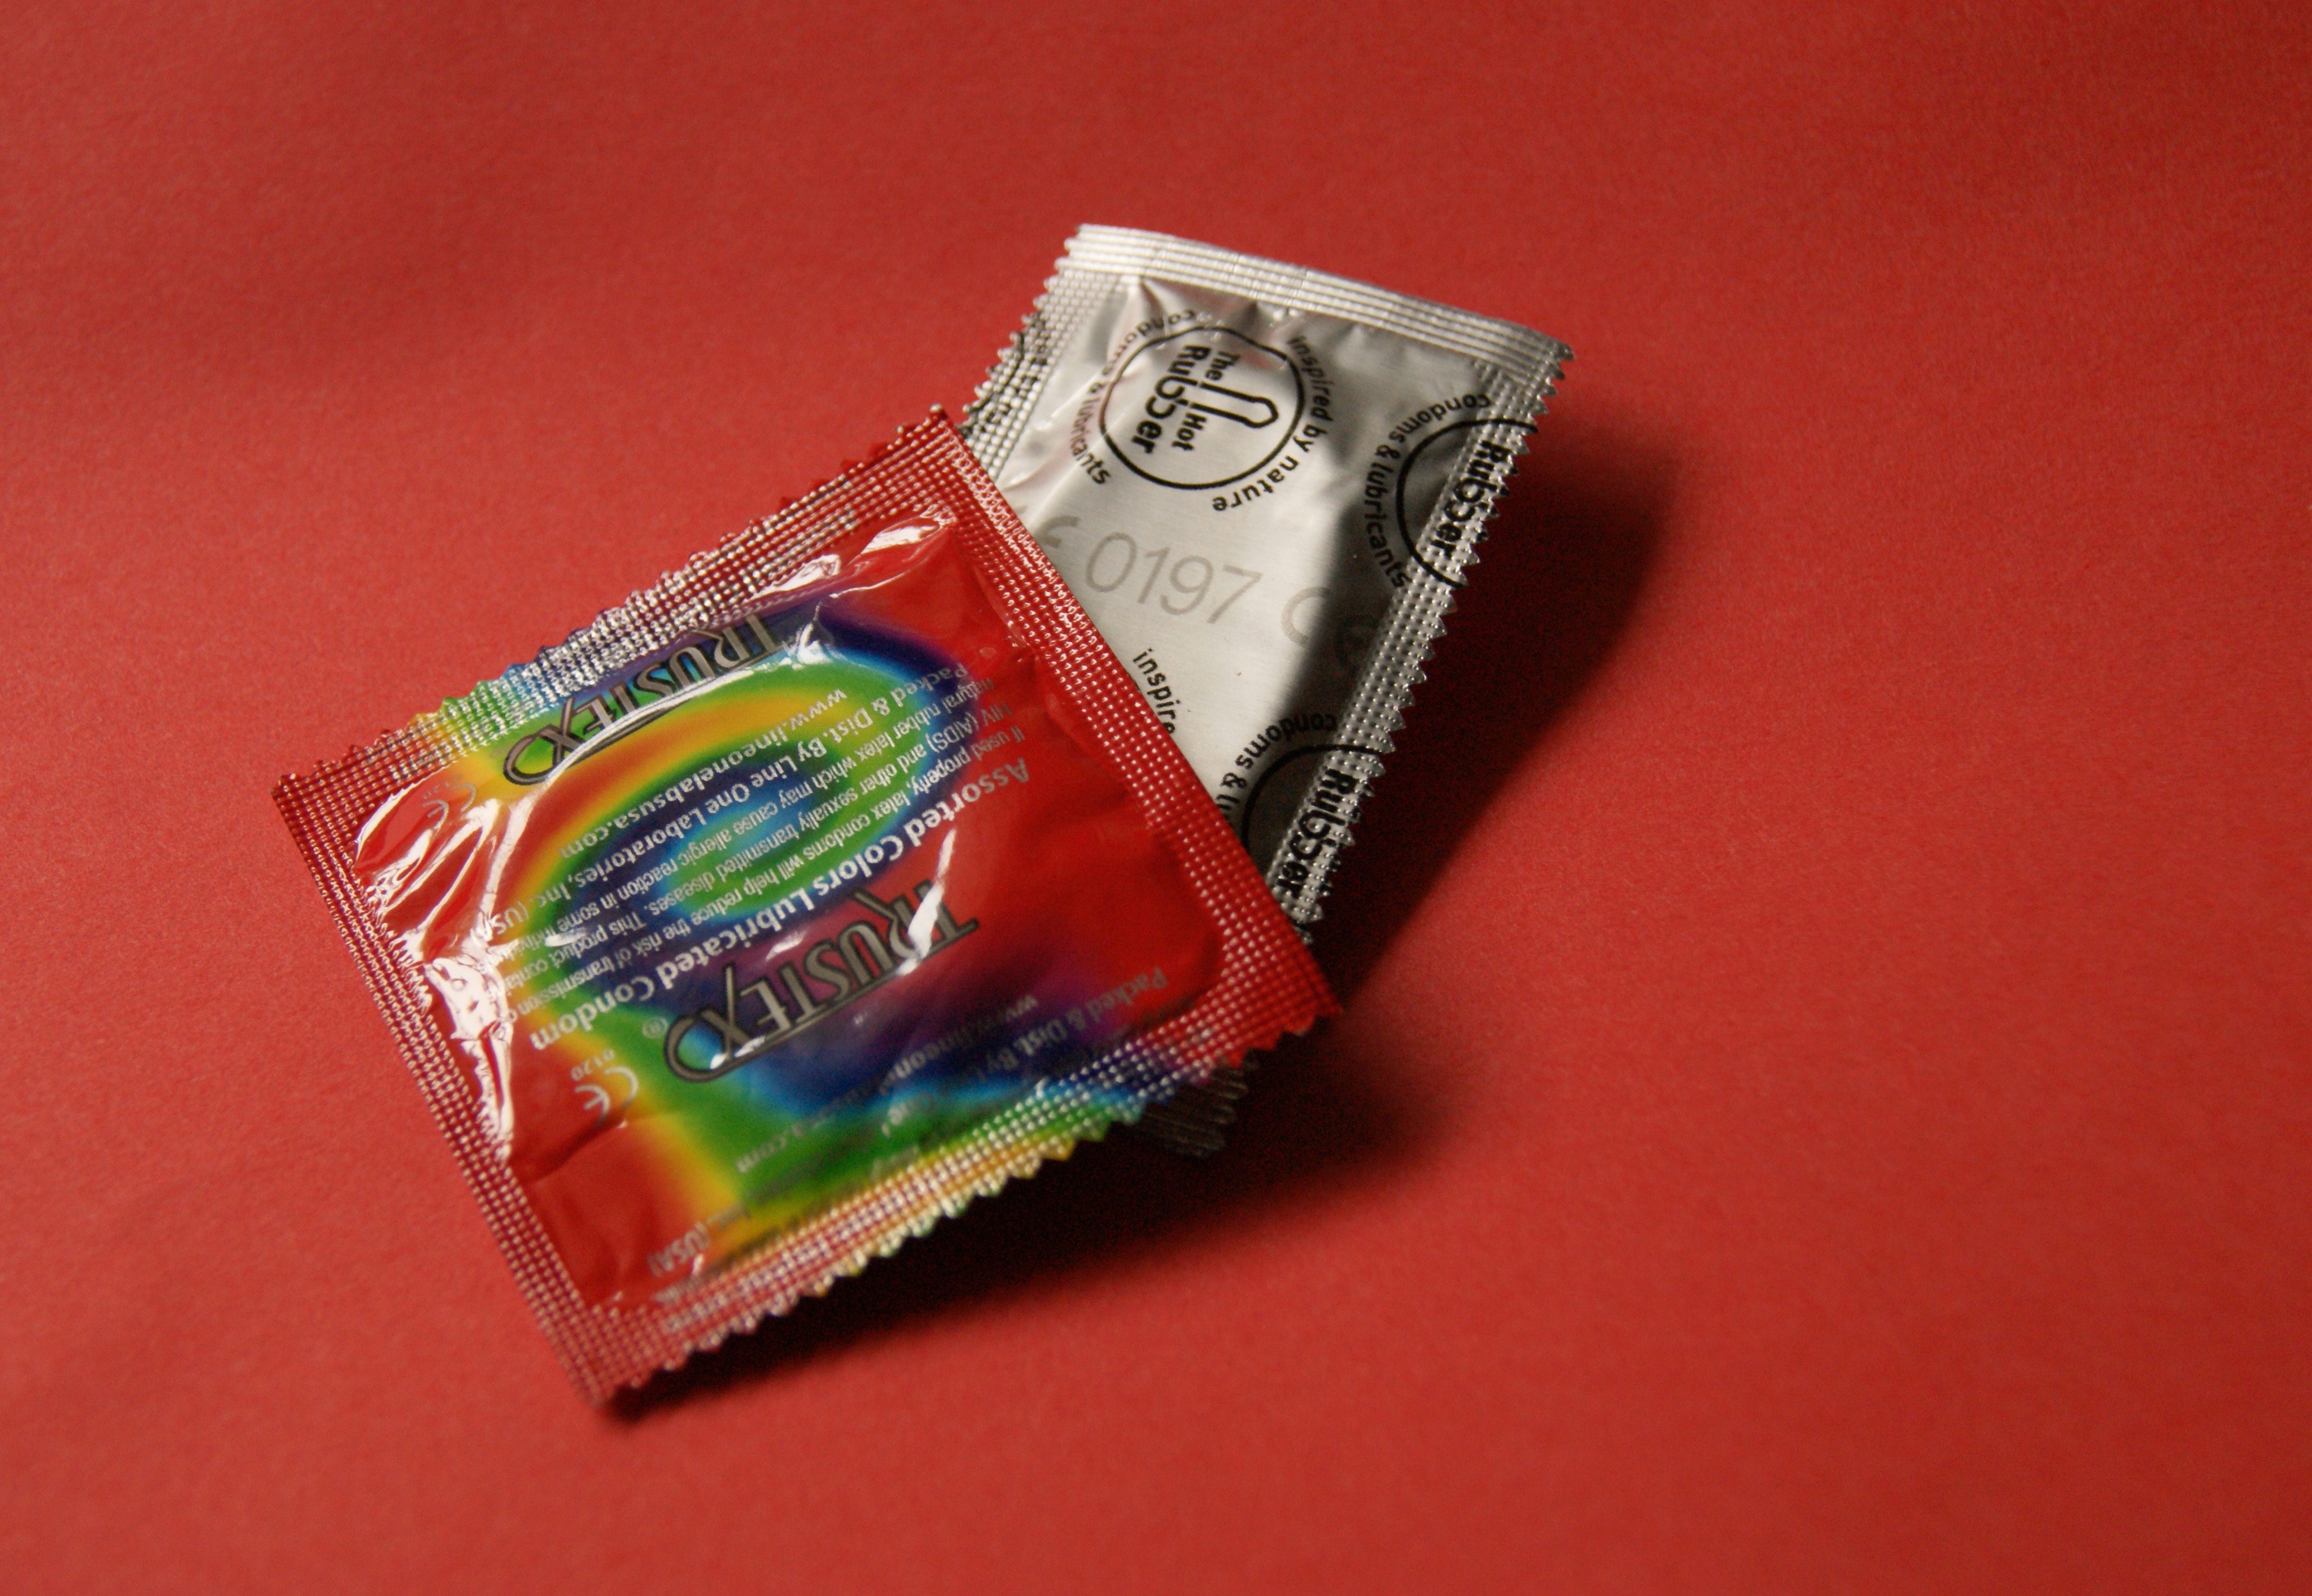
hand, art, safety, protection, safe, condoms, hiv, aids, latex, contraception, contraceptives, colourful condoms